Wegner (Norwegian family)

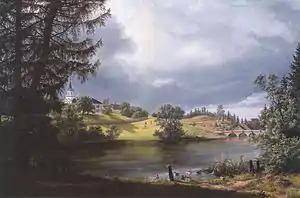
Frogner Manor, painted by I.C. Dahl for Benjamin Wegner.

Benjamin and Henriette Wegner had four sons and two daughters, all of whom were born in Norway, where they have many notable descendants. Their oldest son Johann Ludwig Wegner (1830–1893) was a judge and married Blanca Bretteville, a daughter of Prime Minister Christian Zetlitz Bretteville; their second son Heinrich Benjamin Wegner (1833–1911) was a timber merchant and married Henriette Vibe, a daughter of the classical philologist Ludvig Vibe; their oldest daughter Sophie Wegner (1838–1906) married colonel and aide-de-camp to the king Charles Hans Jacob Nørregaard; their youngest daughter Anna Henriette Wegner (1841–1918) married the theologian Bernhard Pauss; their youngest son George Wegner (1847–1881) was a supreme court barrister.